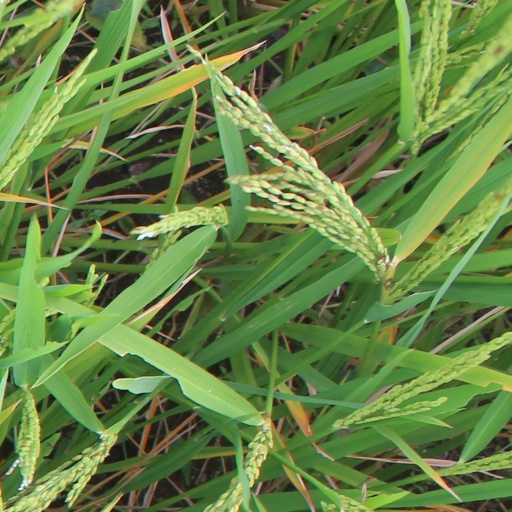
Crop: rice